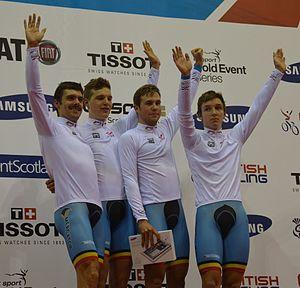
La Coupe du monde de cyclisme sur piste 2012 – 2013 est une compétition organisée par l'UCI qui regroupe plusieurs épreuves de cyclisme sur piste. La saison débute le 11 octobre 2012 et se termine le 19 janvier 2013. Pour cette saison, trois manches sont au programme.